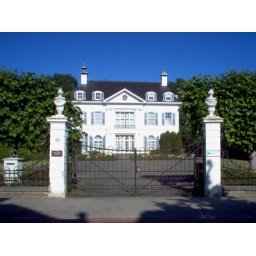
old elegant white building in oldenzaalsestraat